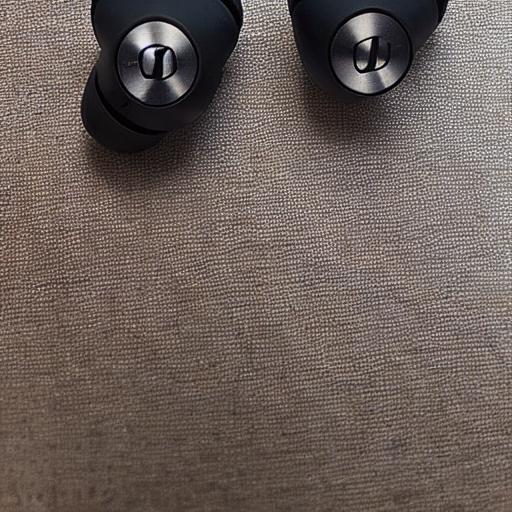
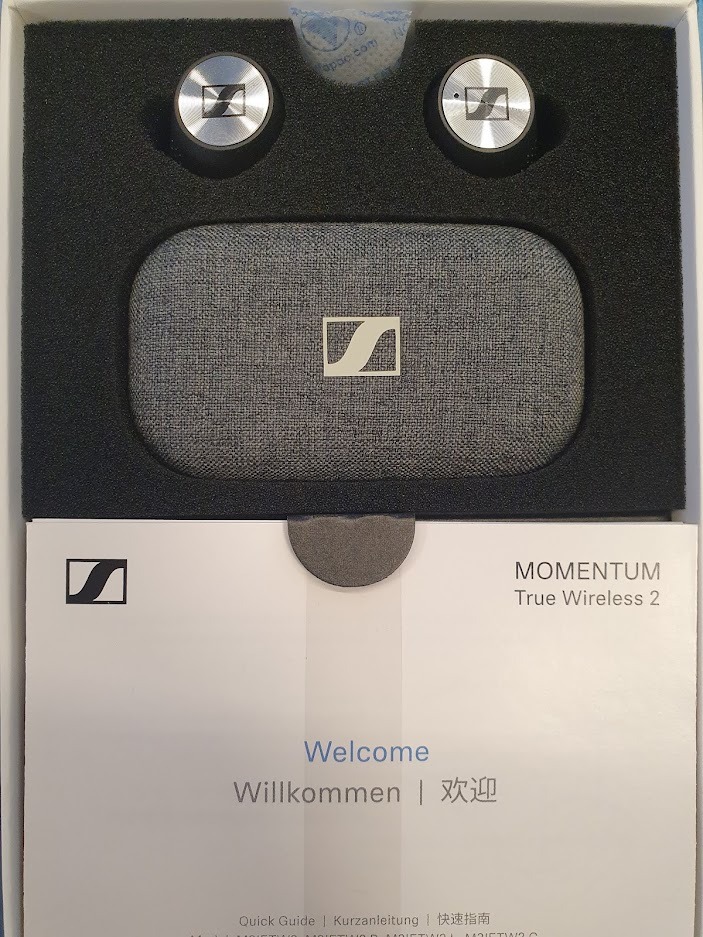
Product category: earbuds
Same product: no